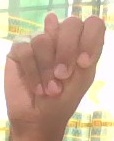
ASL sign: N